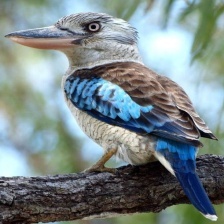
Species: KOOKABURRA
Scientific name: DACELO